Bog Fox

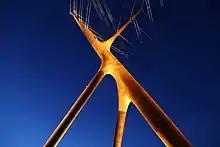
Bog Fox lit up on a night in May. "Photo: Ain Köster"

The design competition organised to find a solution for the designer pylon received the title of best procurement in 2016 at the Estonian Design Awards 2016. Bog Fox received two awards in the competition for construction project of the year organised in 2020 by the Estonian Association of Architectural and Consulting Engineering Companies. Bog Fox also received first place in the competition for digital innovation project of the year and construction project of the year in the buildings category.